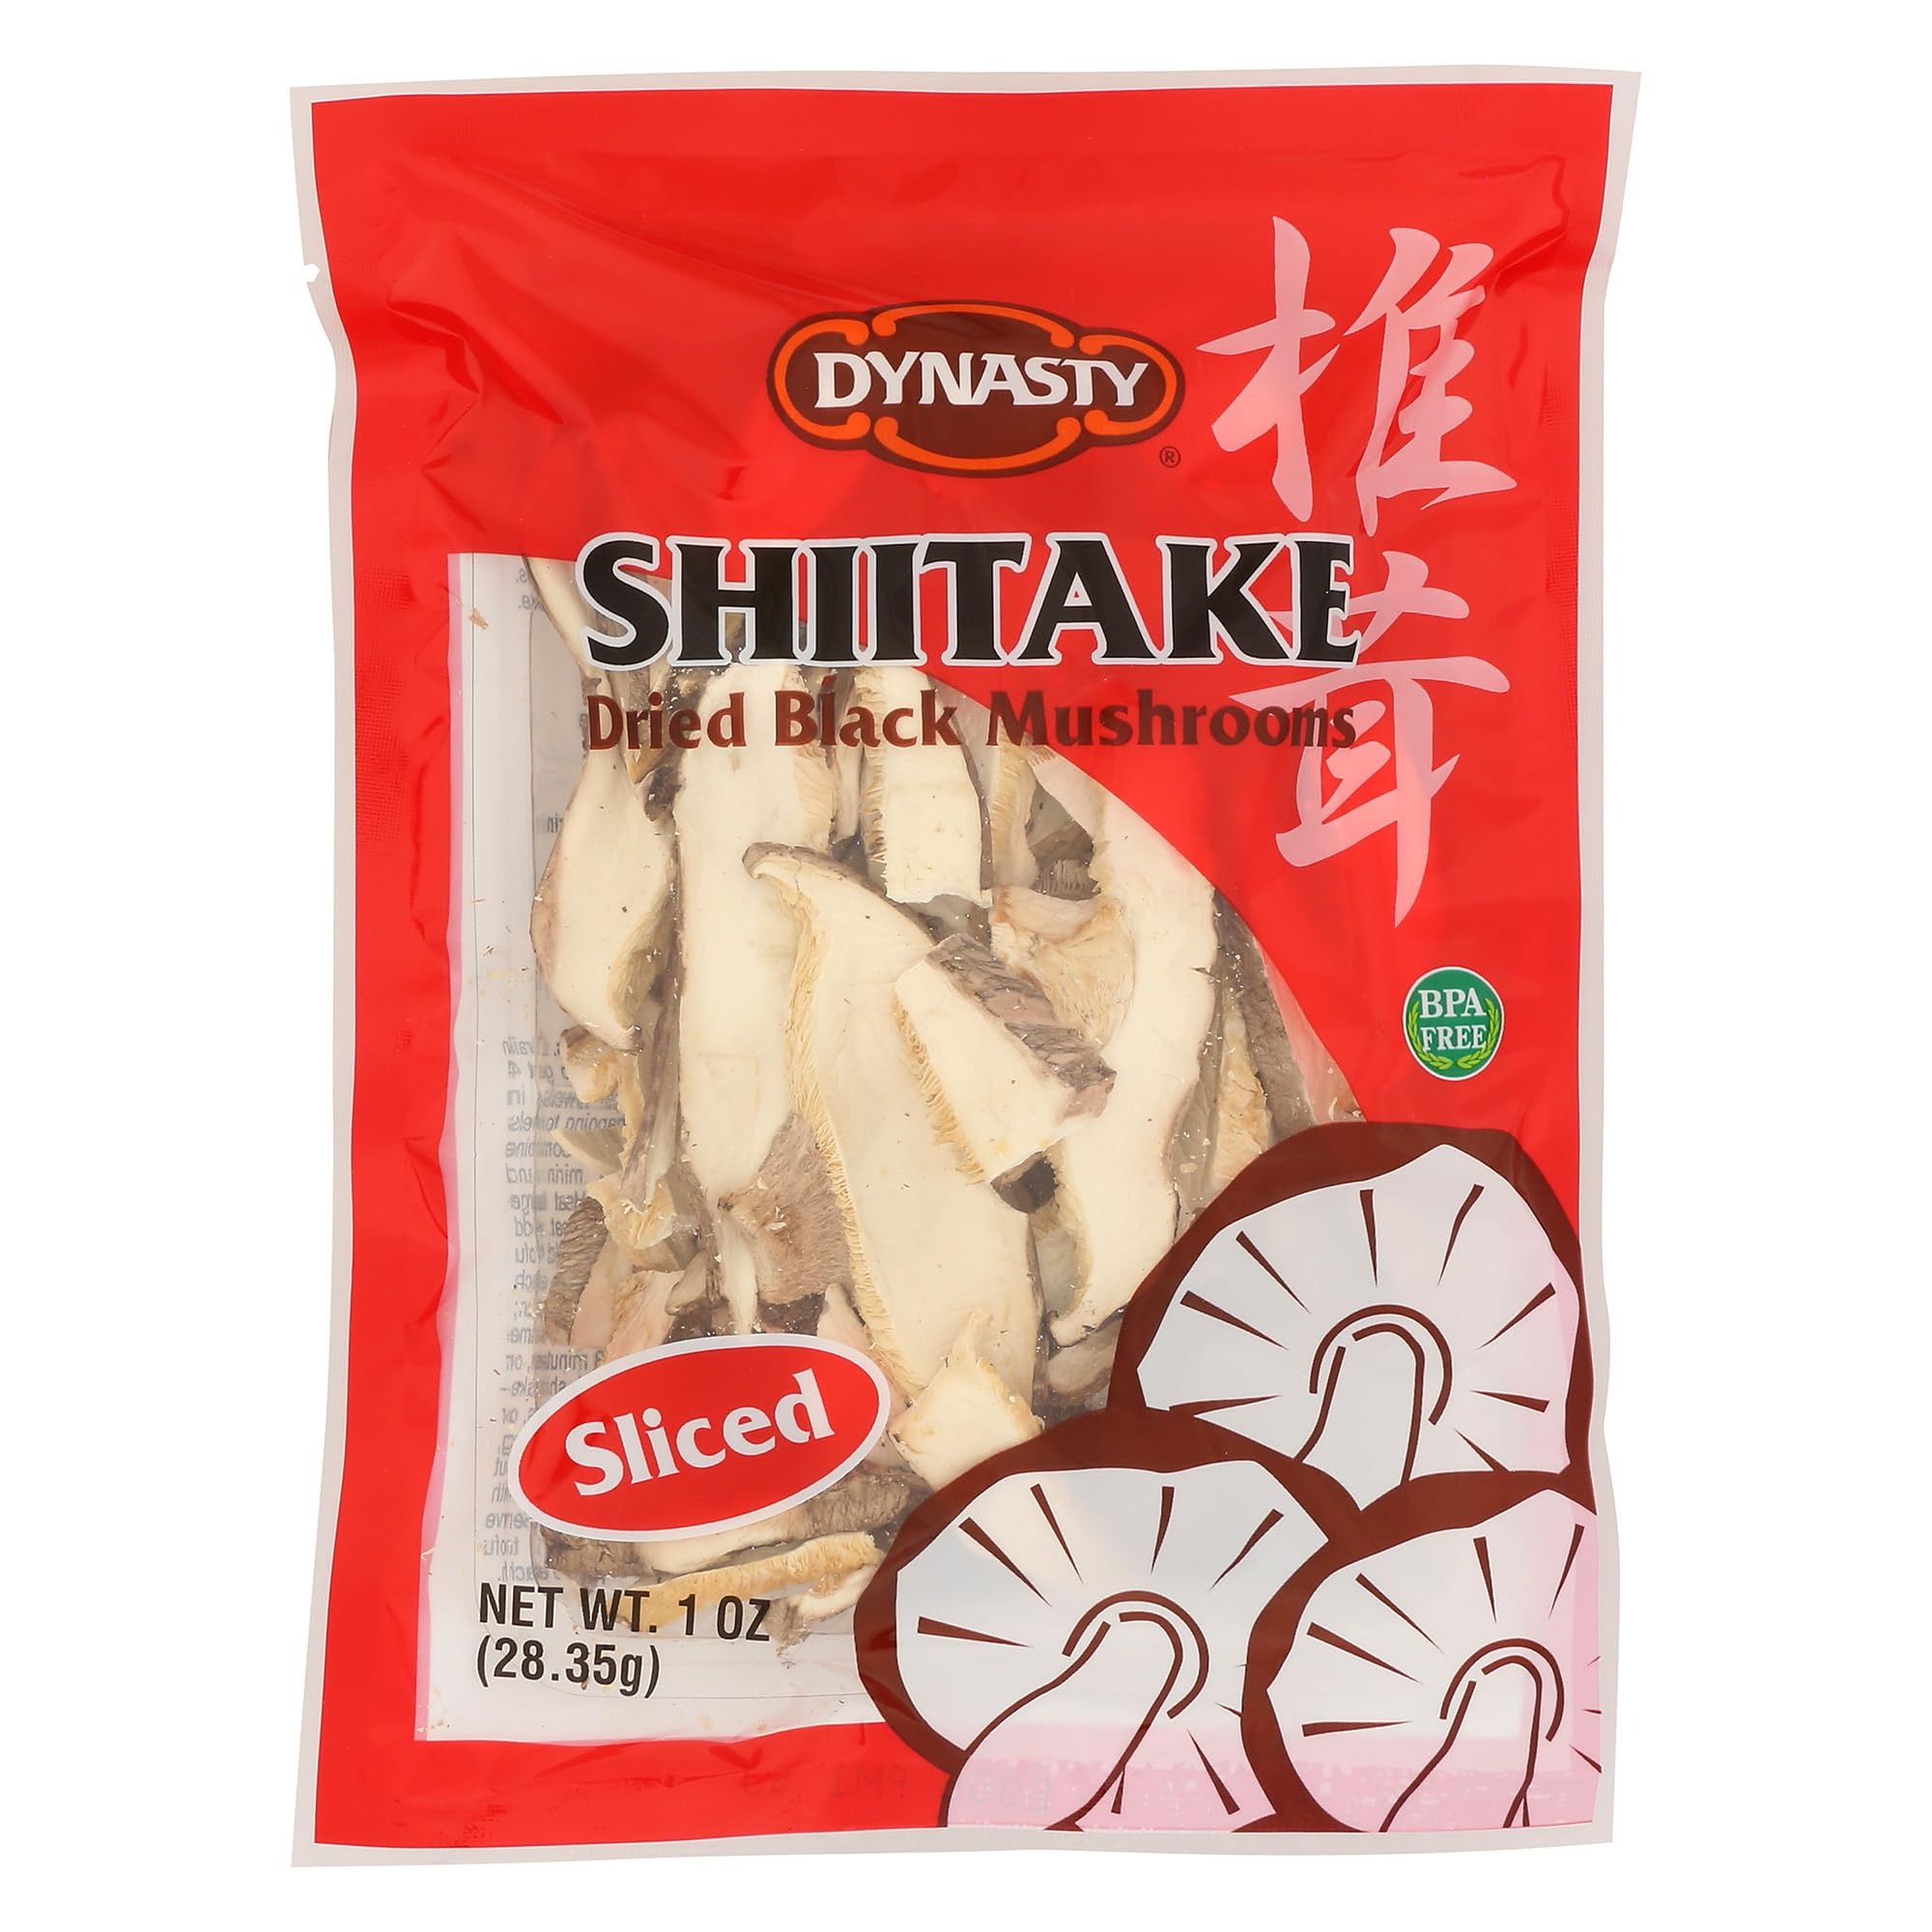
Item Name: Dynasty Shiitake Sliced Mushrooms, 1 oz
Bullet Point: Dynasty Shiitake Sliced Mushrooms, 1 oz
Value: 1.0
Unit: Ounce

Price: 10